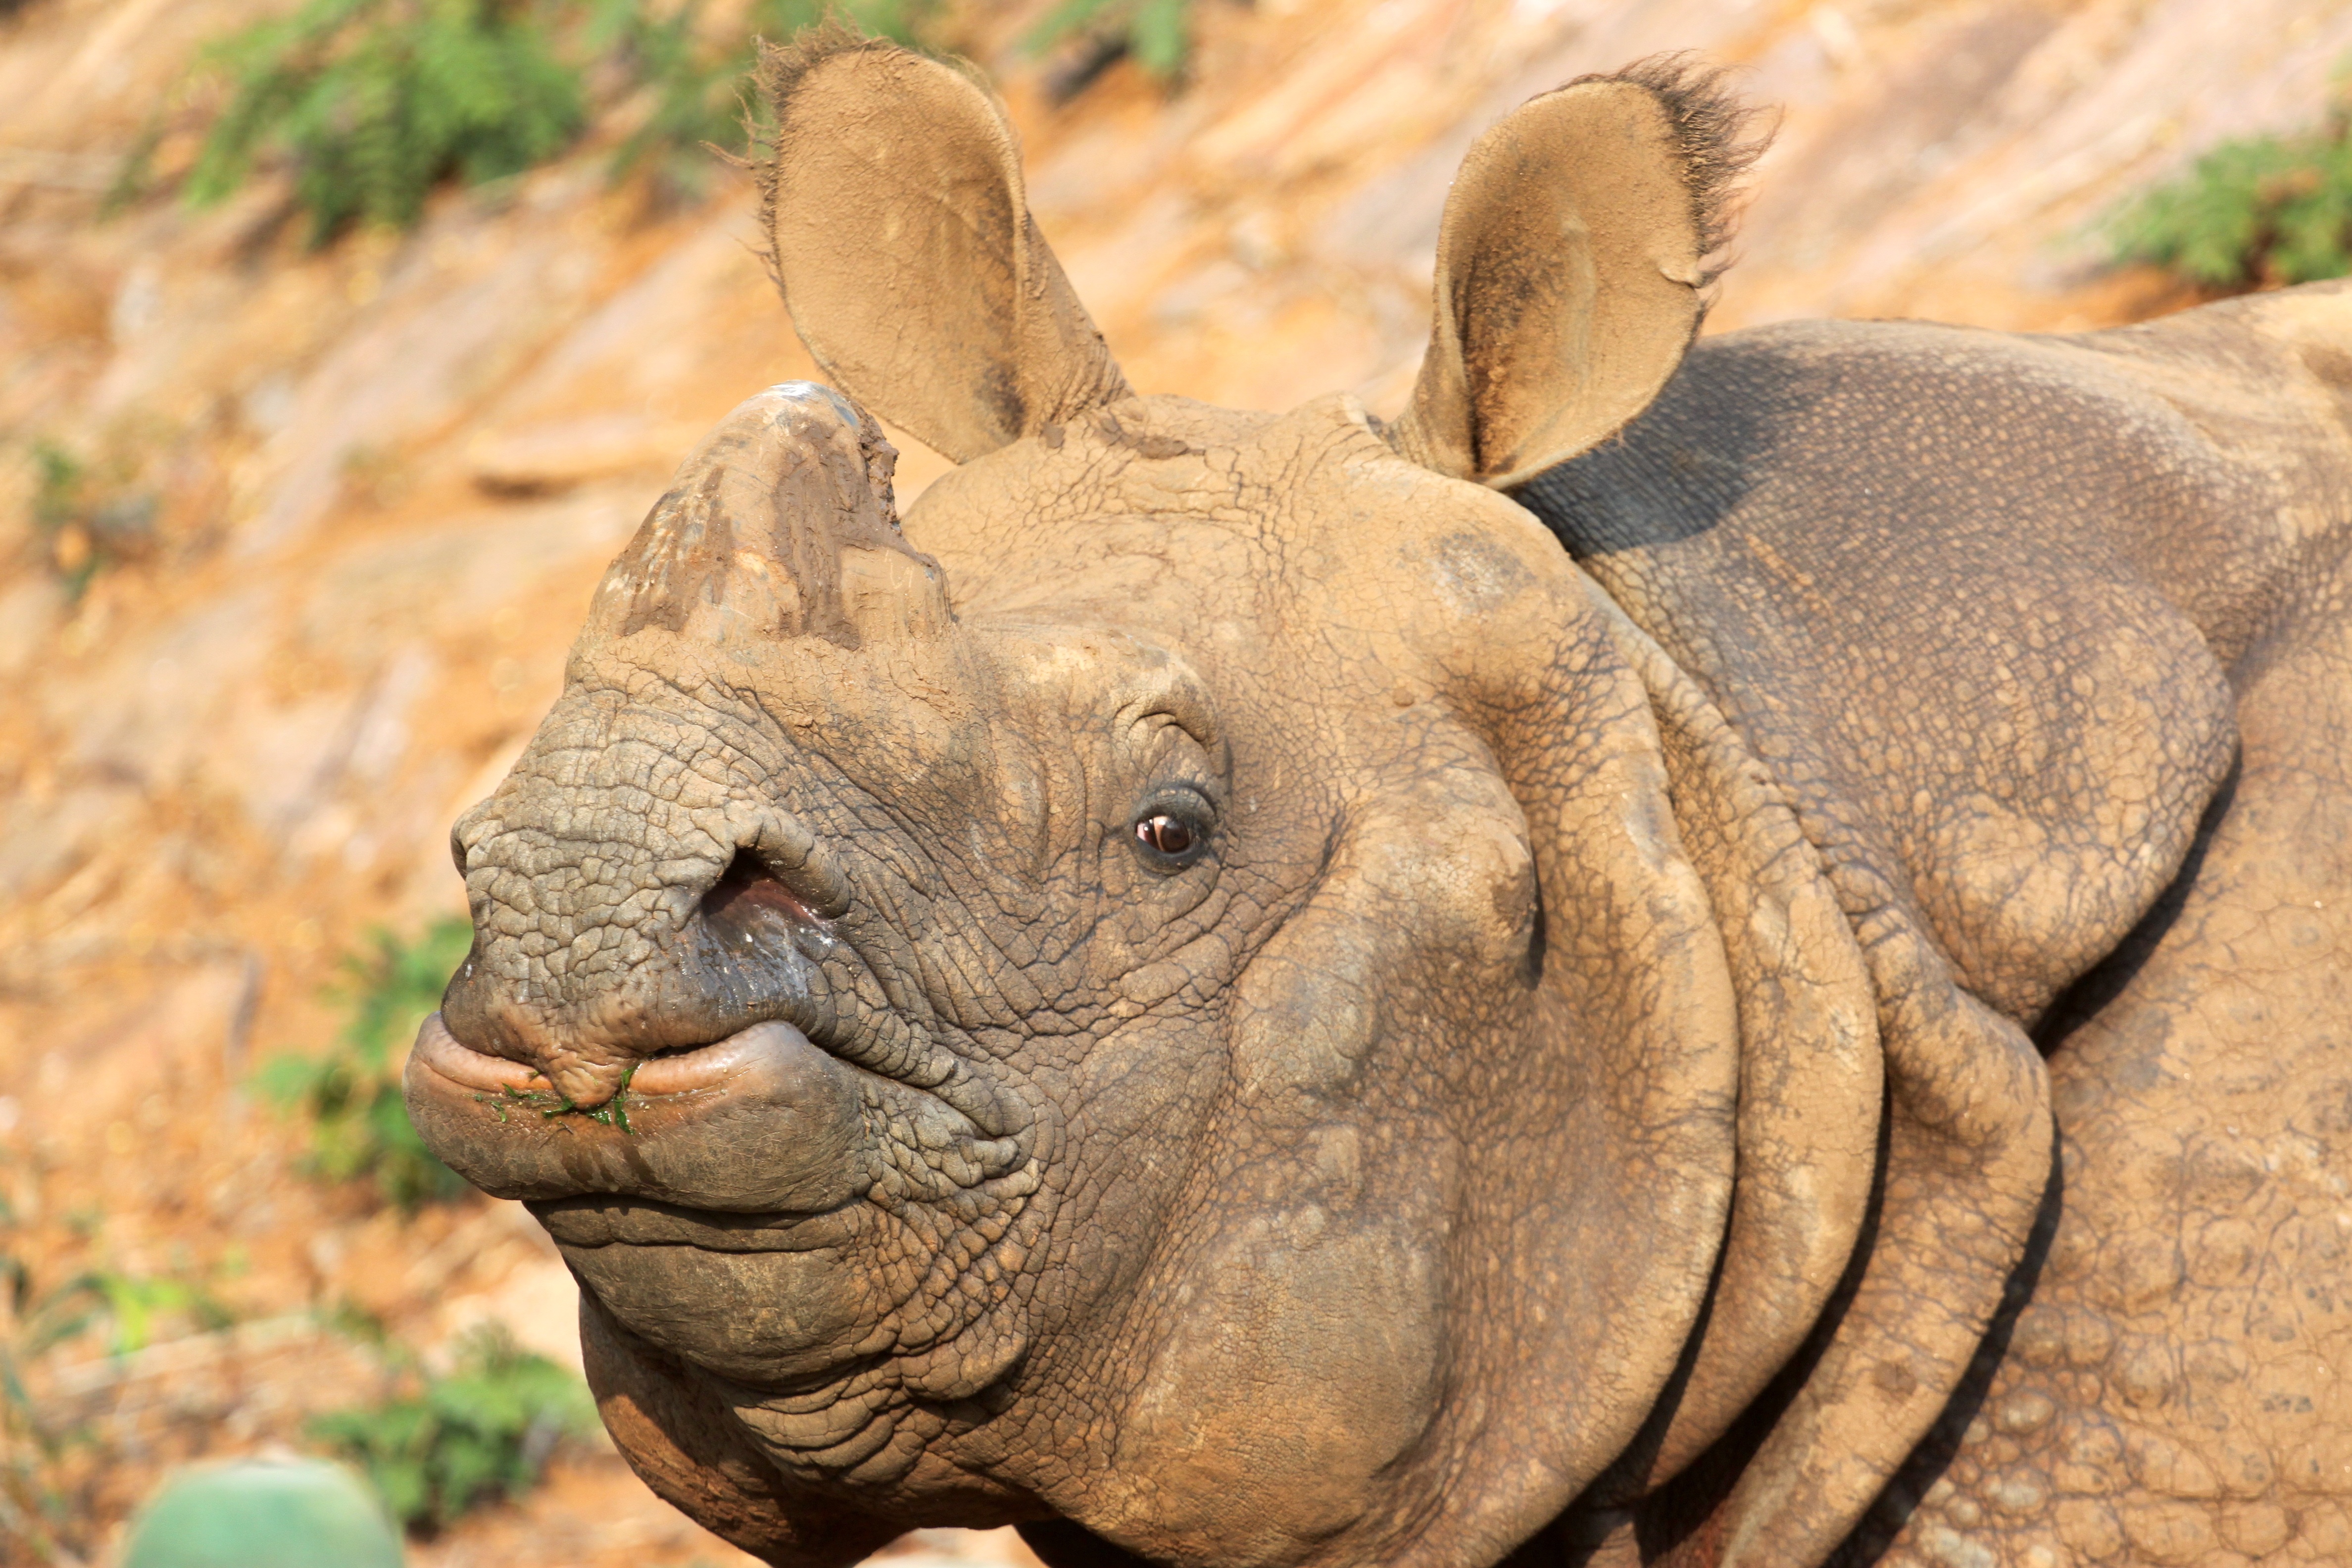
nature, animal, wildlife, zoo, mammal, fauna, savanna, lion, rhino, rhinoceros, endangered, vertebrate, safari, herbivore, india one horned rhinoceros